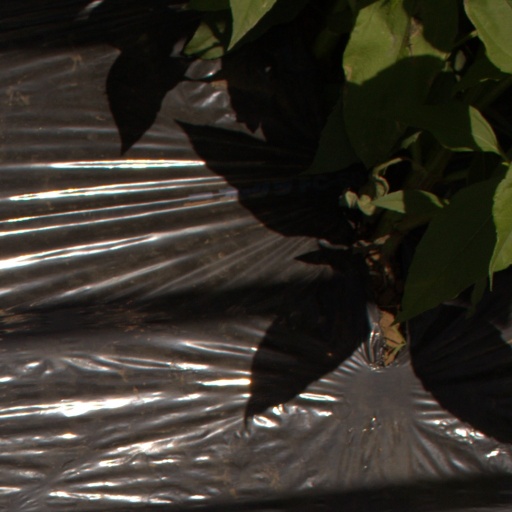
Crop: Jerusalem artichoke